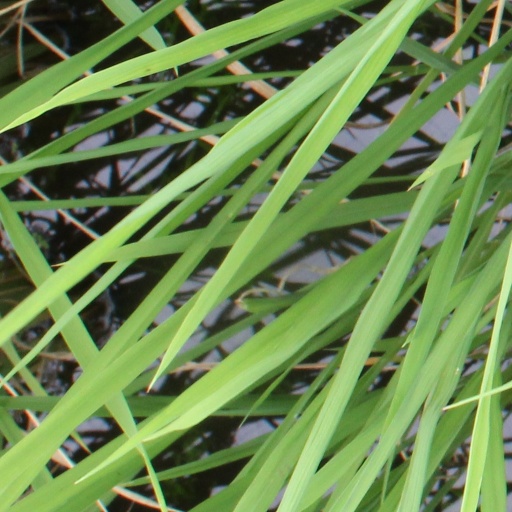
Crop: rice